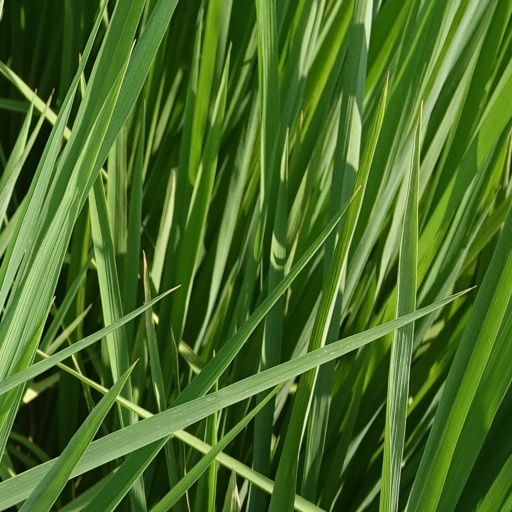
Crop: rice